Satellite Science Fiction

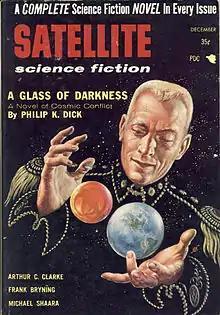
photograph

Paperbacks were a growing share of the science fiction (sf) market in the mid-1950s; they were successful partly because they offered novels, which most readers preferred to short stories. Margulies decided to combat the threat from paperbacks by including a novel in every issue of the magazine. This was a strategy that had been used by pulp sf magazines like "Startling Stories", for which Margulies had been editorial director. It was not common in digest magazines, where a story as short as 15,000 words might be listed as a novel on the contents page, but Margulies acquired true novel-length works, with an average length of about 40,000 words, for "Satellite". Margulies used the slogan "The Magazine That Is a Book!" in advertisements for the magazine, and the tagline "A Complete Science Fiction Novel in Every Issue!" appeared on many of the covers.